Akropolis (Klaipėda)

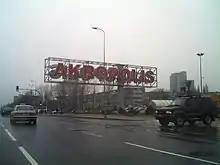
Akropolis

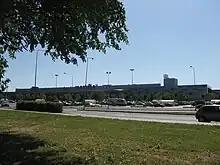

Akropolis is the biggest shopping center in Klaipėda and the sixth largest shopping mall in Lithuania with 76,410 m2 (820,000 sq ft). It was built by the Lithuanian company AB "Vilniaus Akropolis" (headed by Mindaugas Marcinkevičius) in 2005. It was built "Taikos pr. 61". On the side of the building there is a four-level free car park. The entertainment area featuring an Olympic-sized ice arena, several restaurants, 6 cinema halls, bowling, casinos and other entertainment venues. There are grocery stores, Maxima LT supermarket, 244 shops etc. The mall also has bookstores. Owner is AKROPOLIS GROUP, UAB.